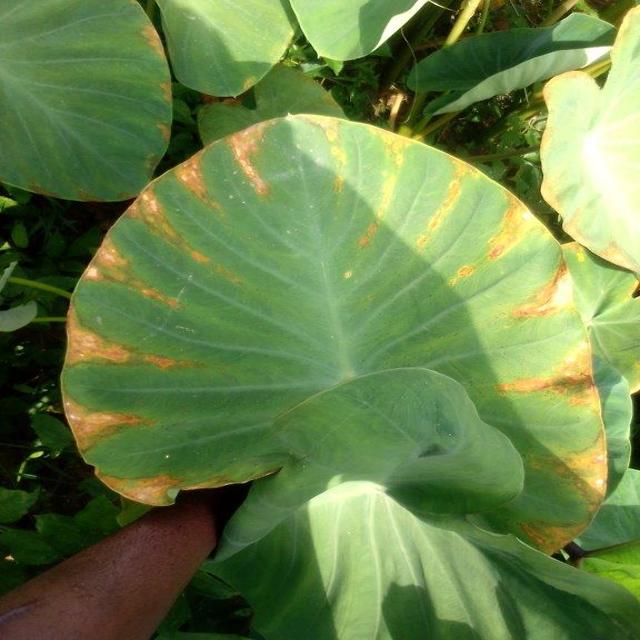
Label: Mid_Blight